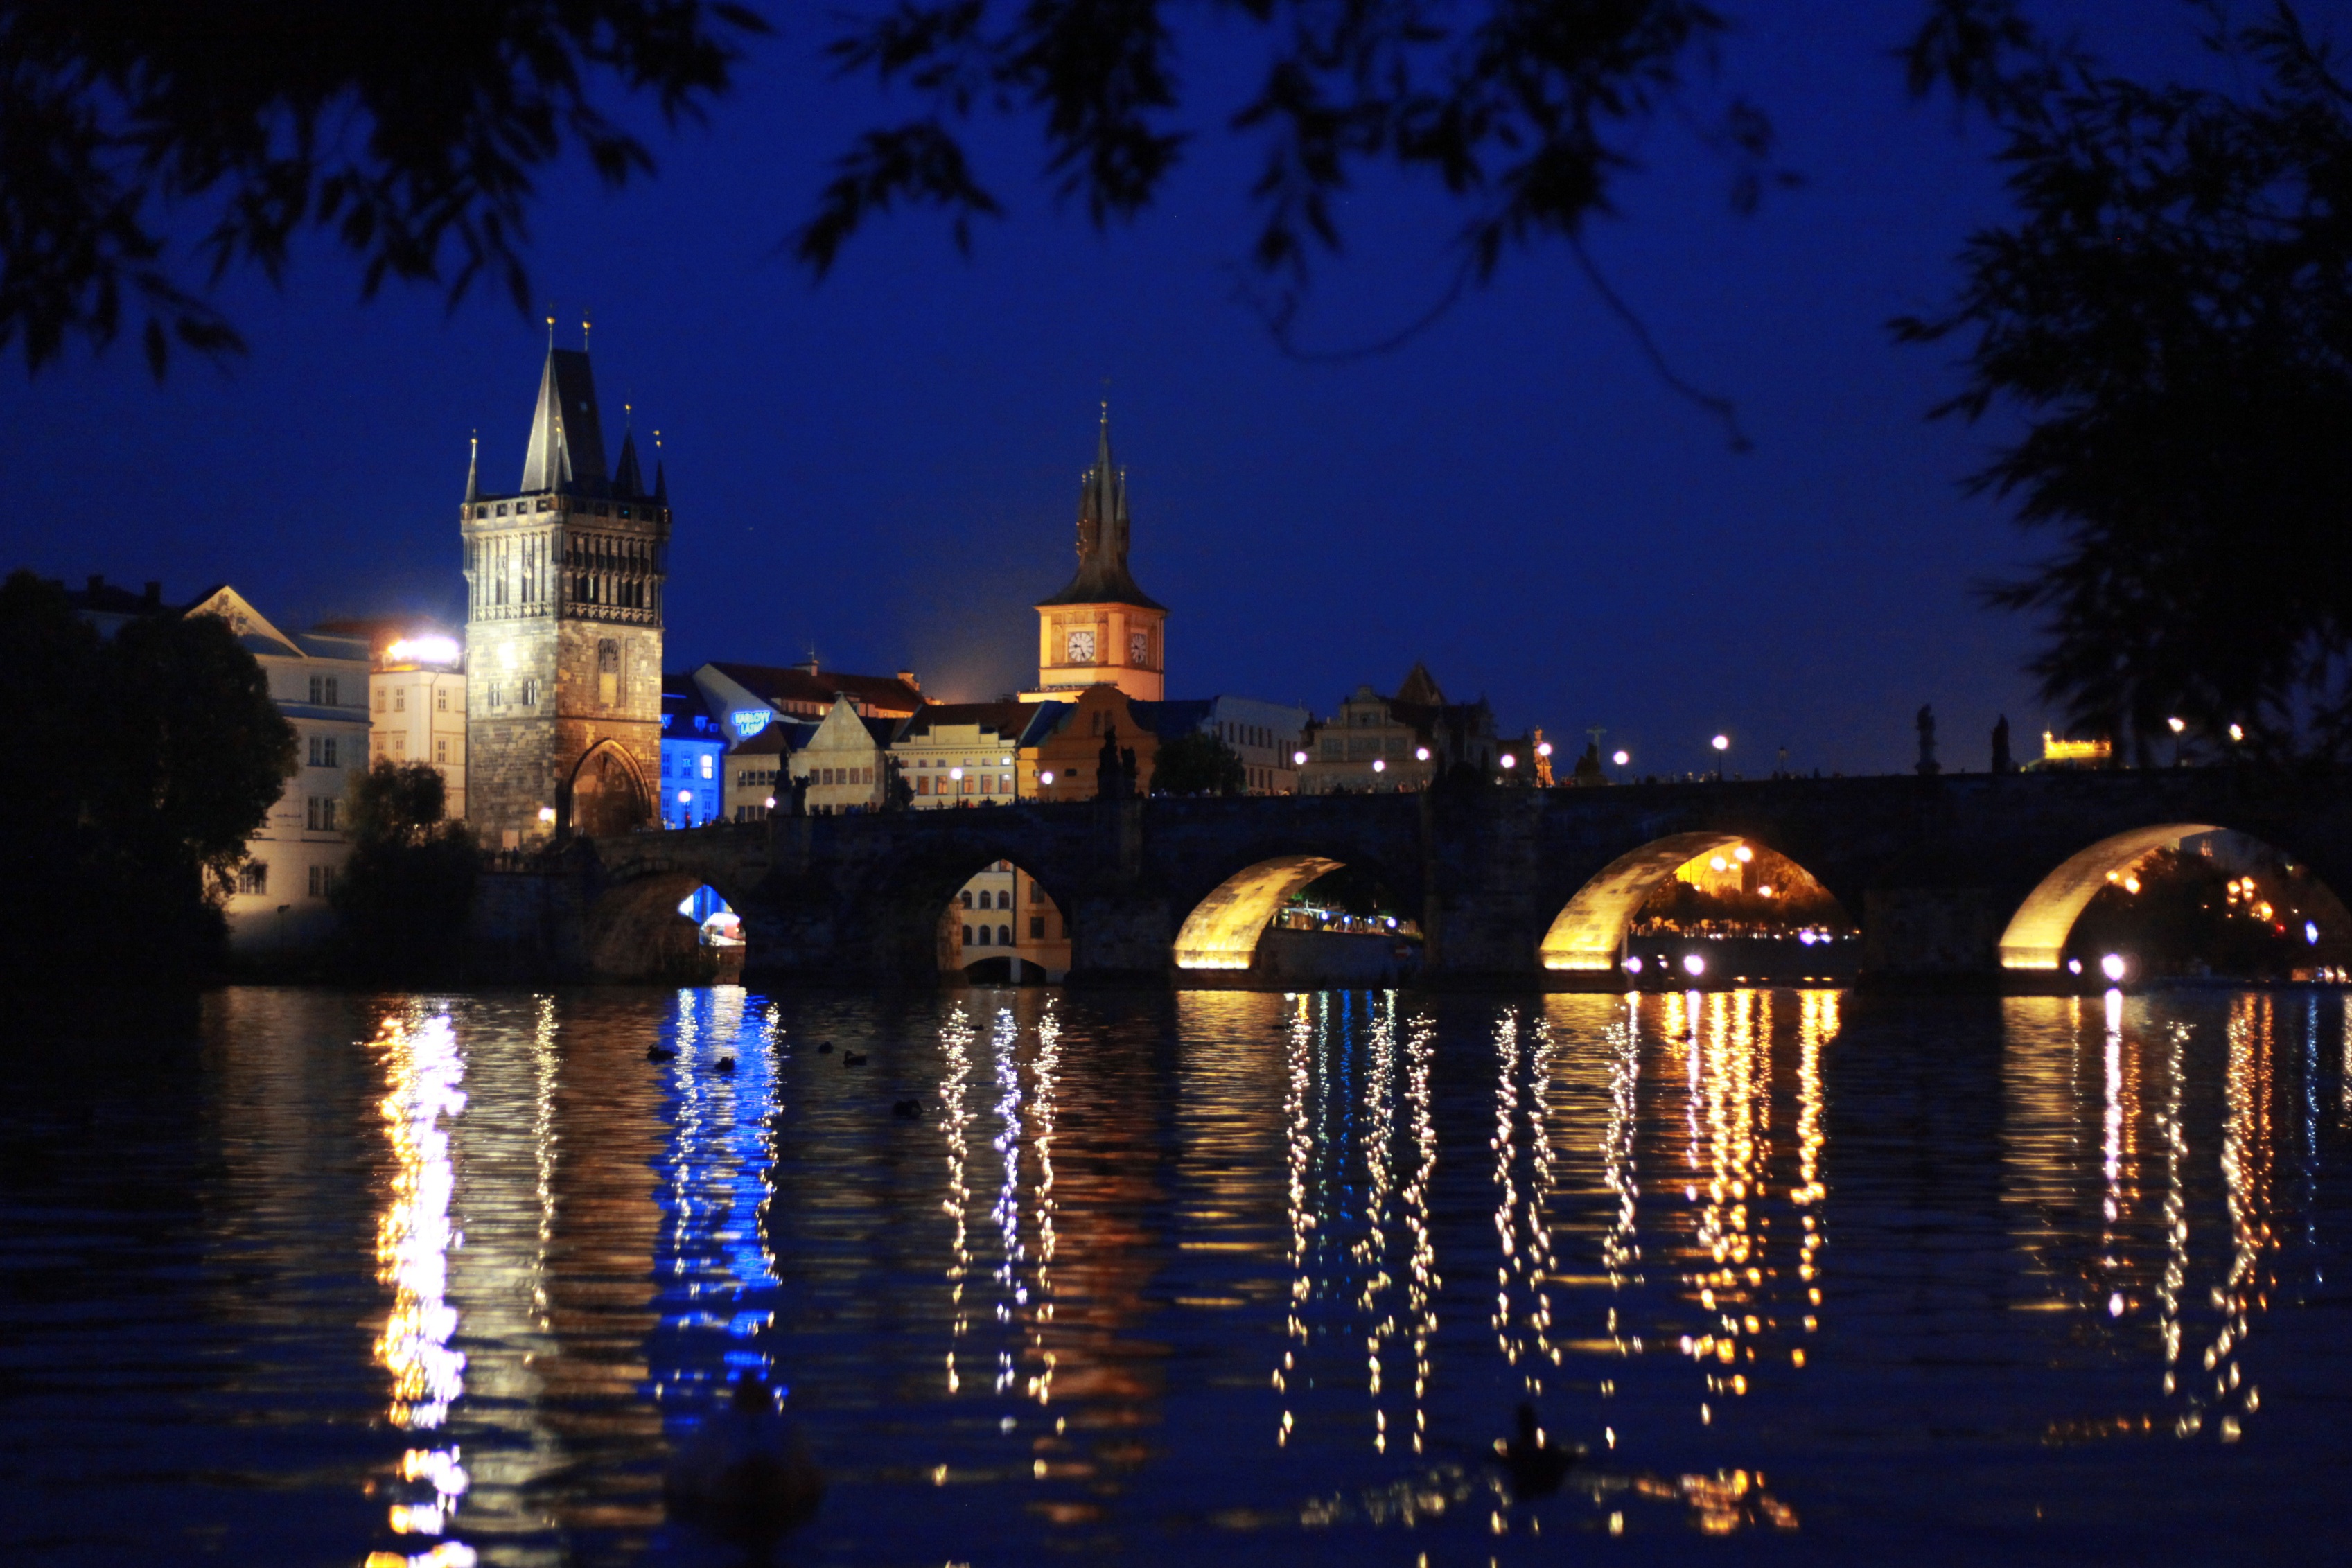
water, architecture, bridge, night, city, urban, river, cityscape, dusk, europe, evening, reflection, landmark, blue, prague, waterway, capital, lights, bridges, highlights